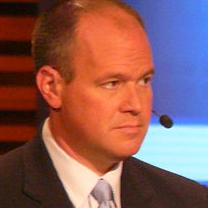
Age: 41